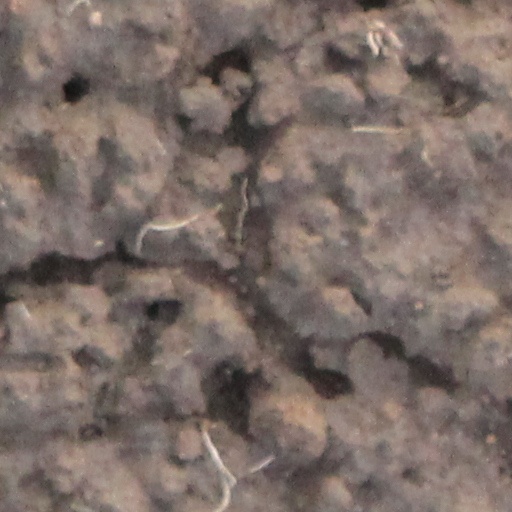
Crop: wheat